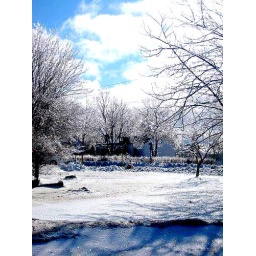
The lamp is burning low upon my table top, the snow is softly falling.